Bhutan–India relations

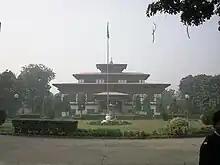
Bhutanese embassy in New Delhi

The bilateral relations between the Himalayan Kingdom of Bhutan and the Republic of India have been traditionally close and both countries share a "special relationship", making Bhutan a protected state, but not a protectorate, of India. India remains influential over Bhutan's foreign policy, defence and commerce. Bhutan is the largest beneficiary of India's foreign aid.